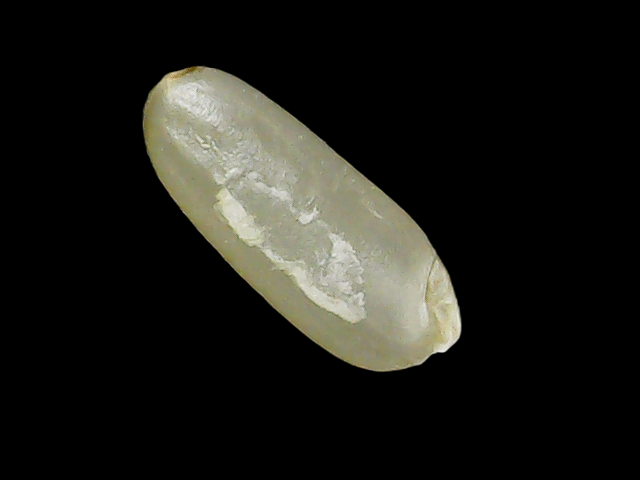
Rice variety: Binadhan24